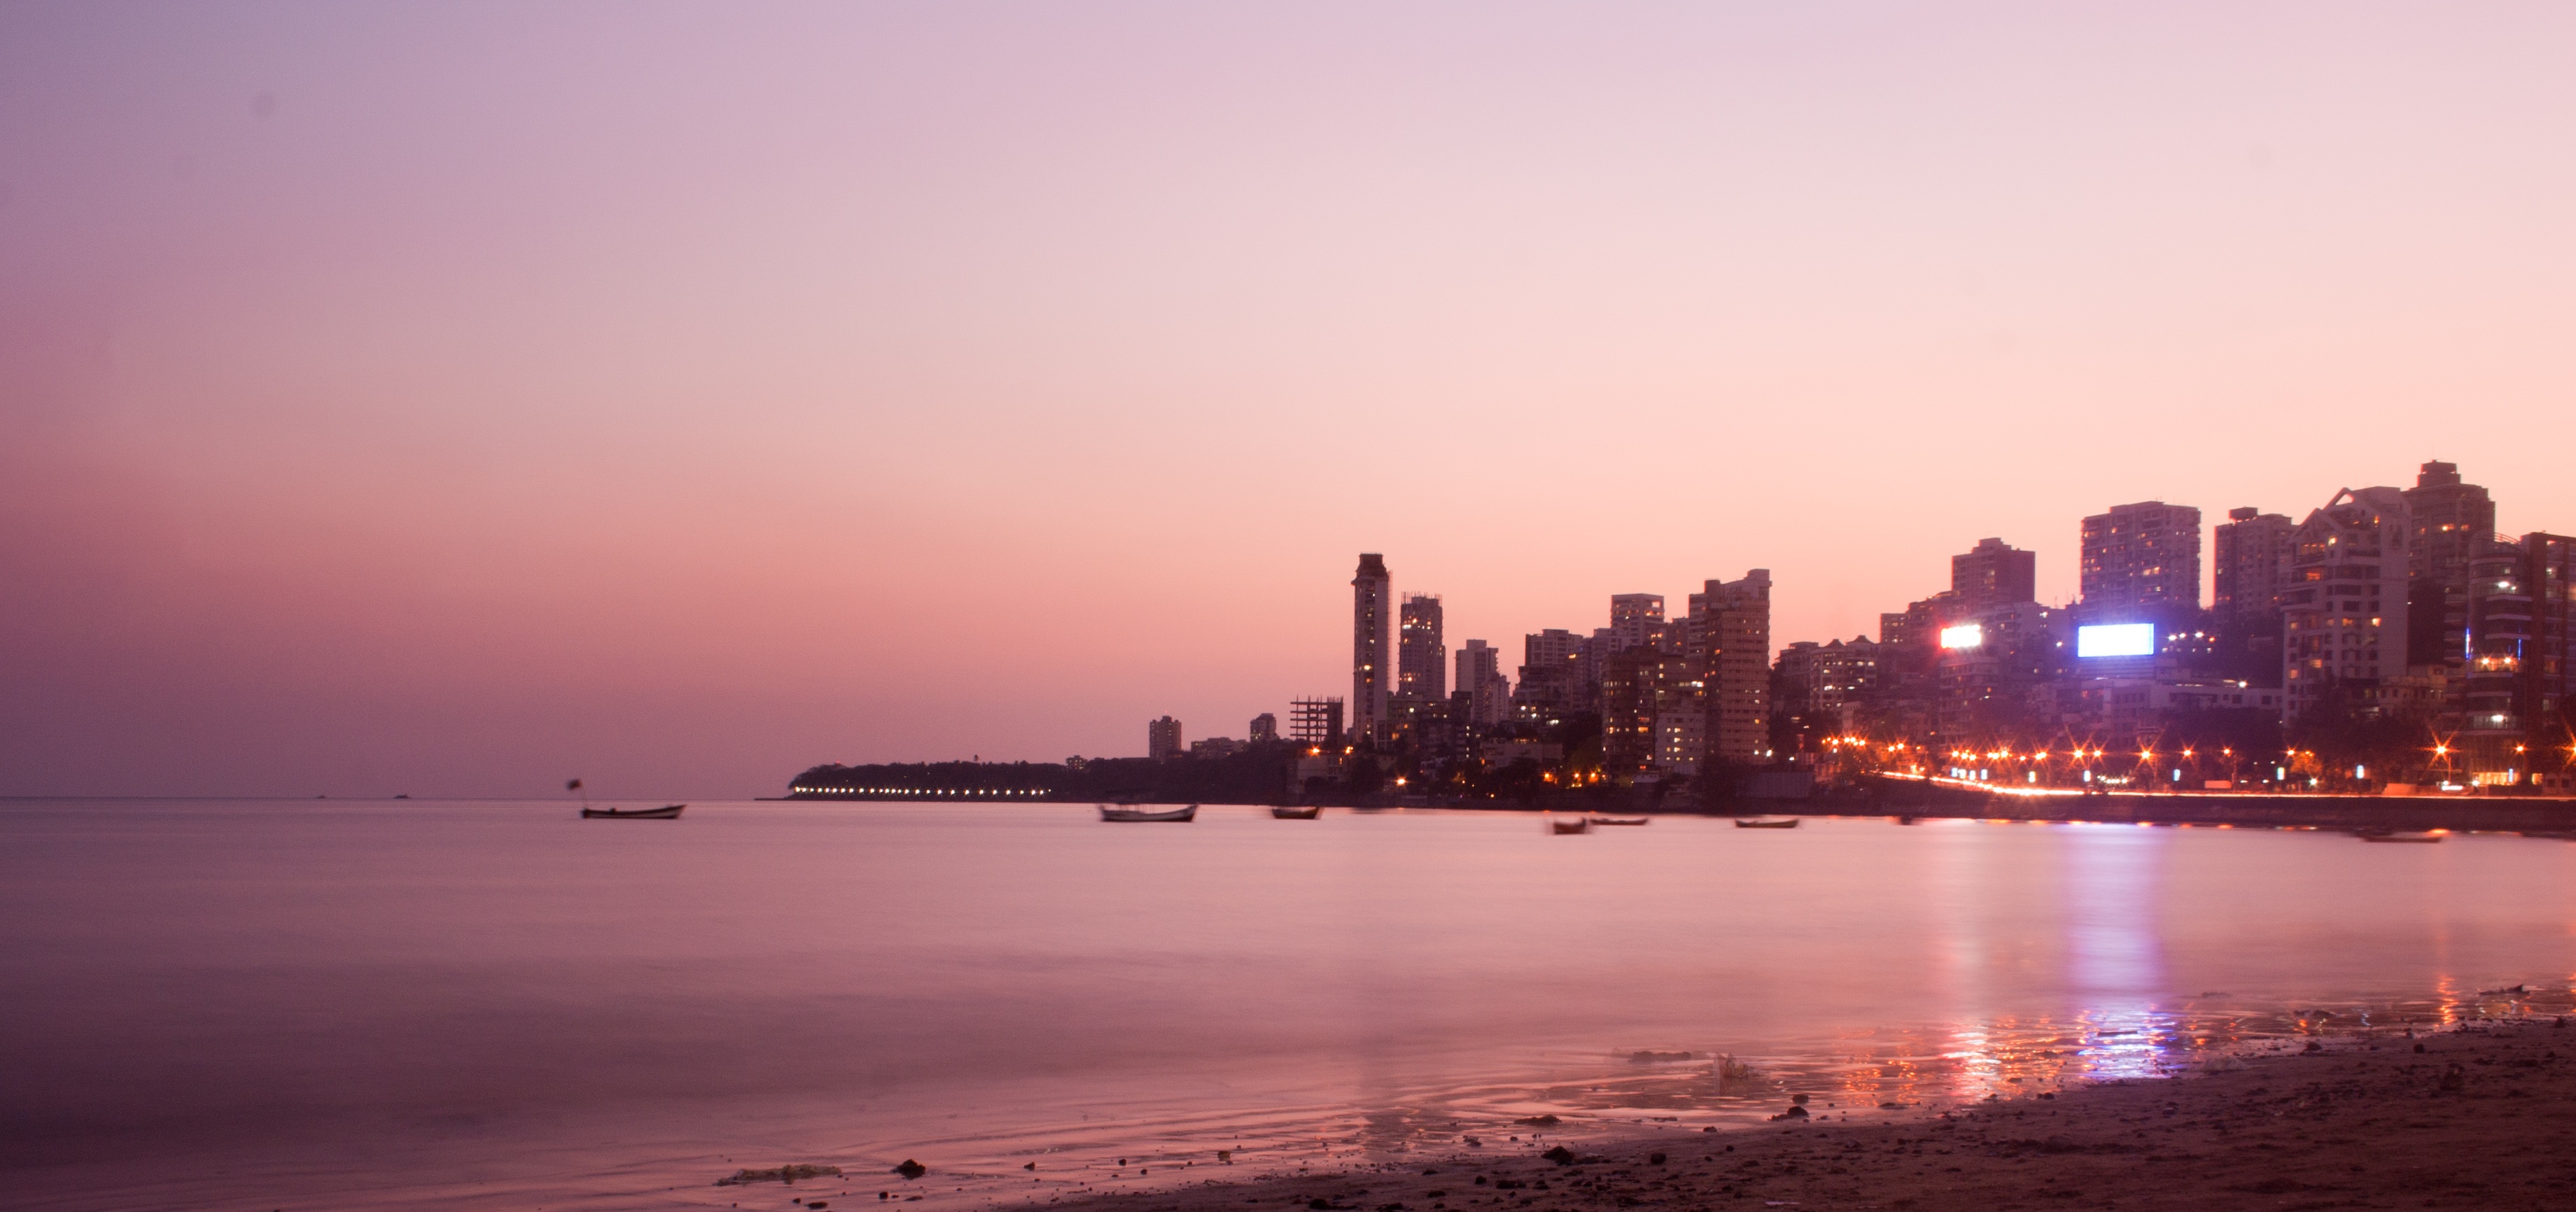
sea, water, ocean, horizon, architecture, sunrise, sunset, skyline, night, morning, dawn, city, urban, cityscape, dusk, evening, reflection, calm, bay, mumbai, bombay, afterglow, atmospheric phenomenon, human settlement